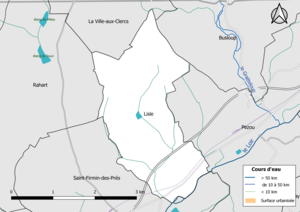
Carte du réseau hydrographique de la commune de fr:Lisle (Loir-et-Cher) (France).
Lisle est une commune française située dans le département de Loir-et-Cher en région Centre-Val de Loire. Ses habitants s'appellent les Lisloises et les Lislois.